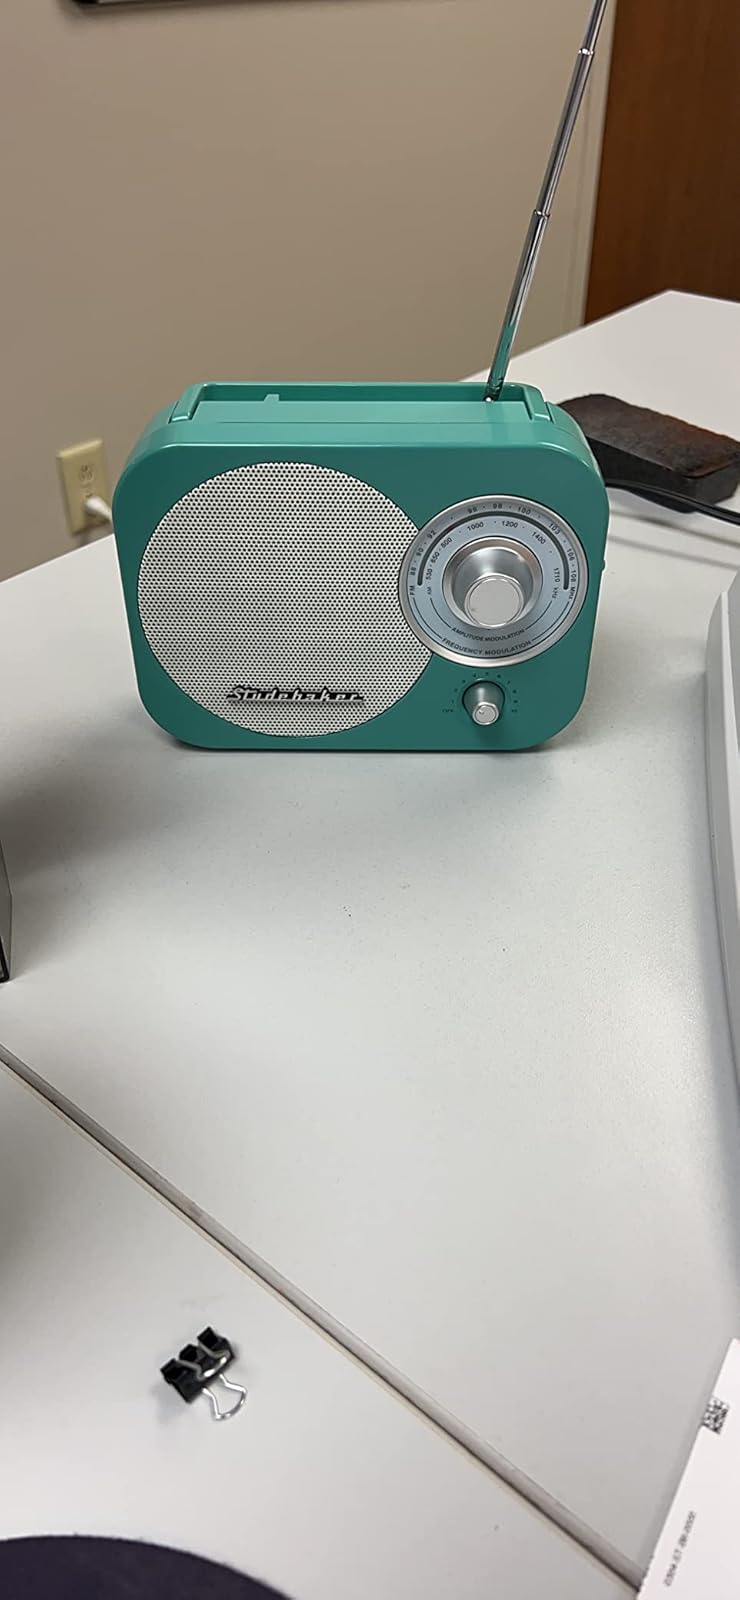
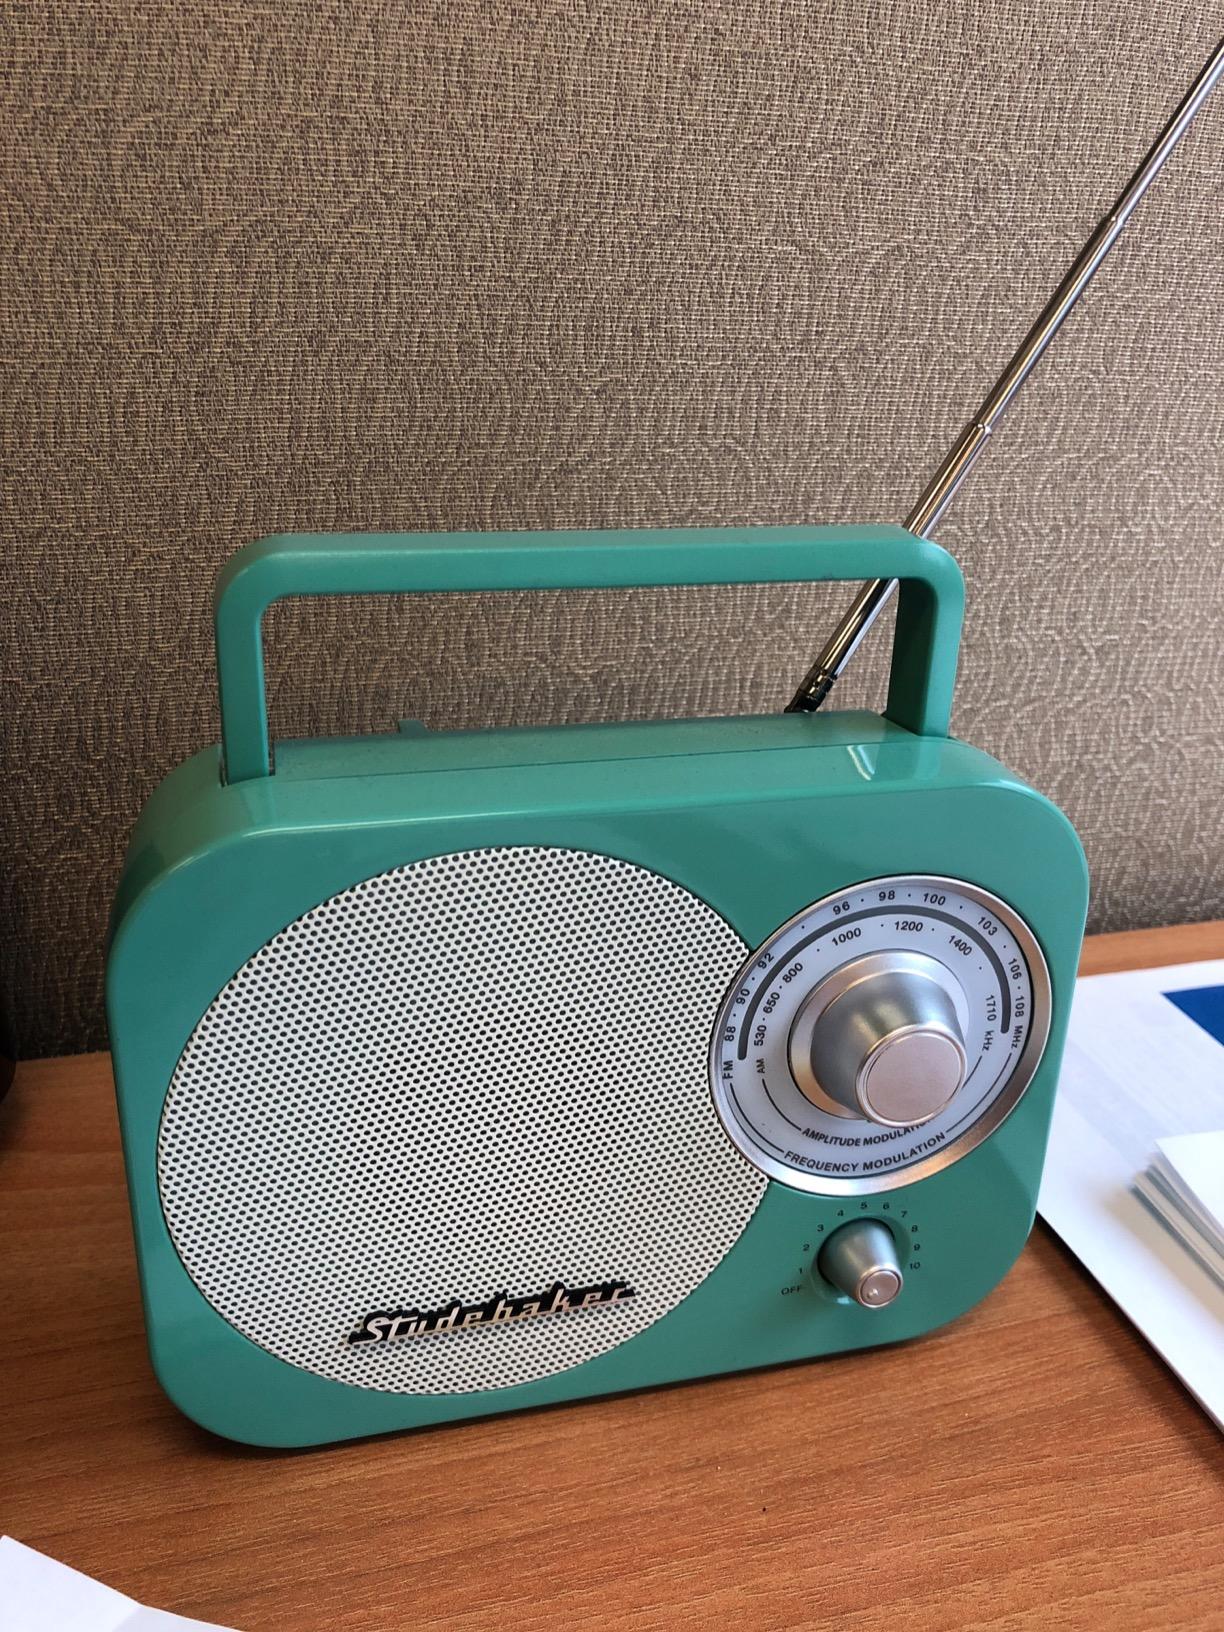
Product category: radio
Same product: yes